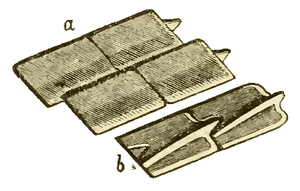
Pholidophorus est un genre éteint de poissons à nageoires rayonnées, rattachés au grand groupe des téléostéens et peut-être à l'ordre des Pachycormiformes, un sous-groupe dont la position taxonomique n'est pas déterminée de manière consensuelle.